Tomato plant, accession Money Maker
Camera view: tilt-top (135 deg); turntable rotation: 300 degrees
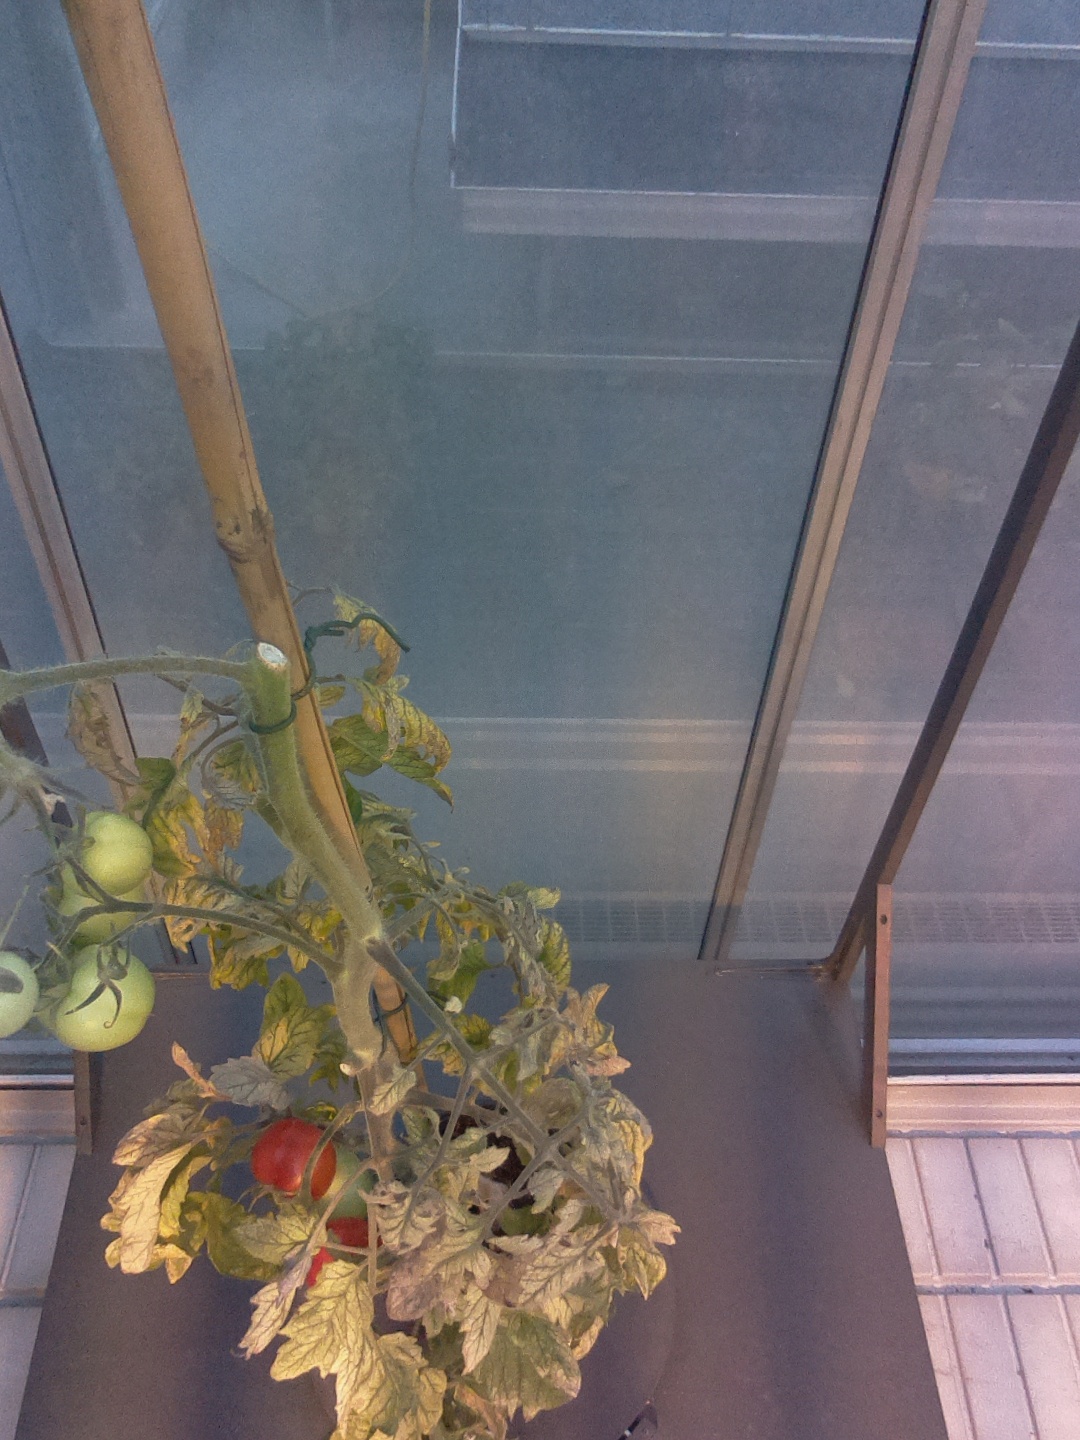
BBCH growth stage 82: 20%-30% of fruits show typical fully ripe color